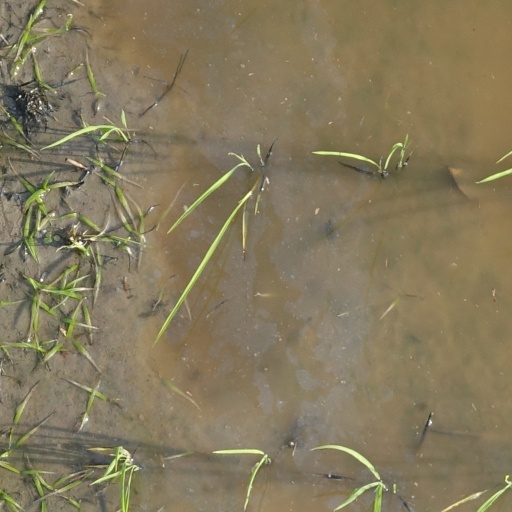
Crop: rice